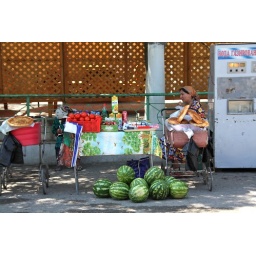
A woman selling watermelons, tomatoes, ice cream (from the machine), and other things on a market street in Bukhara.